Stratfield Saye House

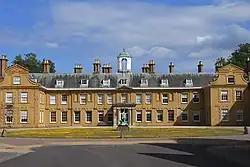

Stratfield Saye House is a large stately home at Stratfield Saye in the north-east of the English county of Hampshire. It has been the home of the Dukes of Wellington since 1817.